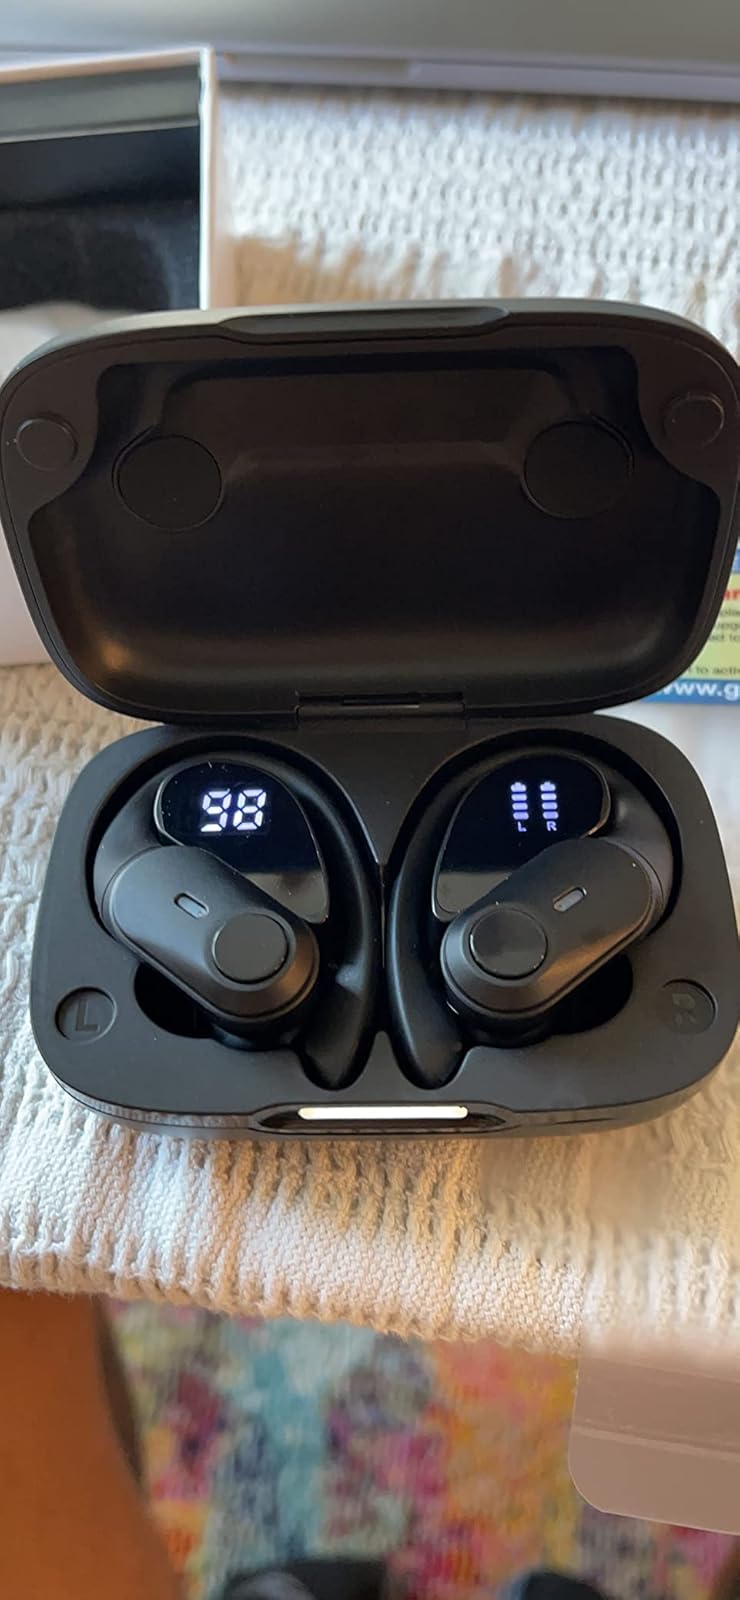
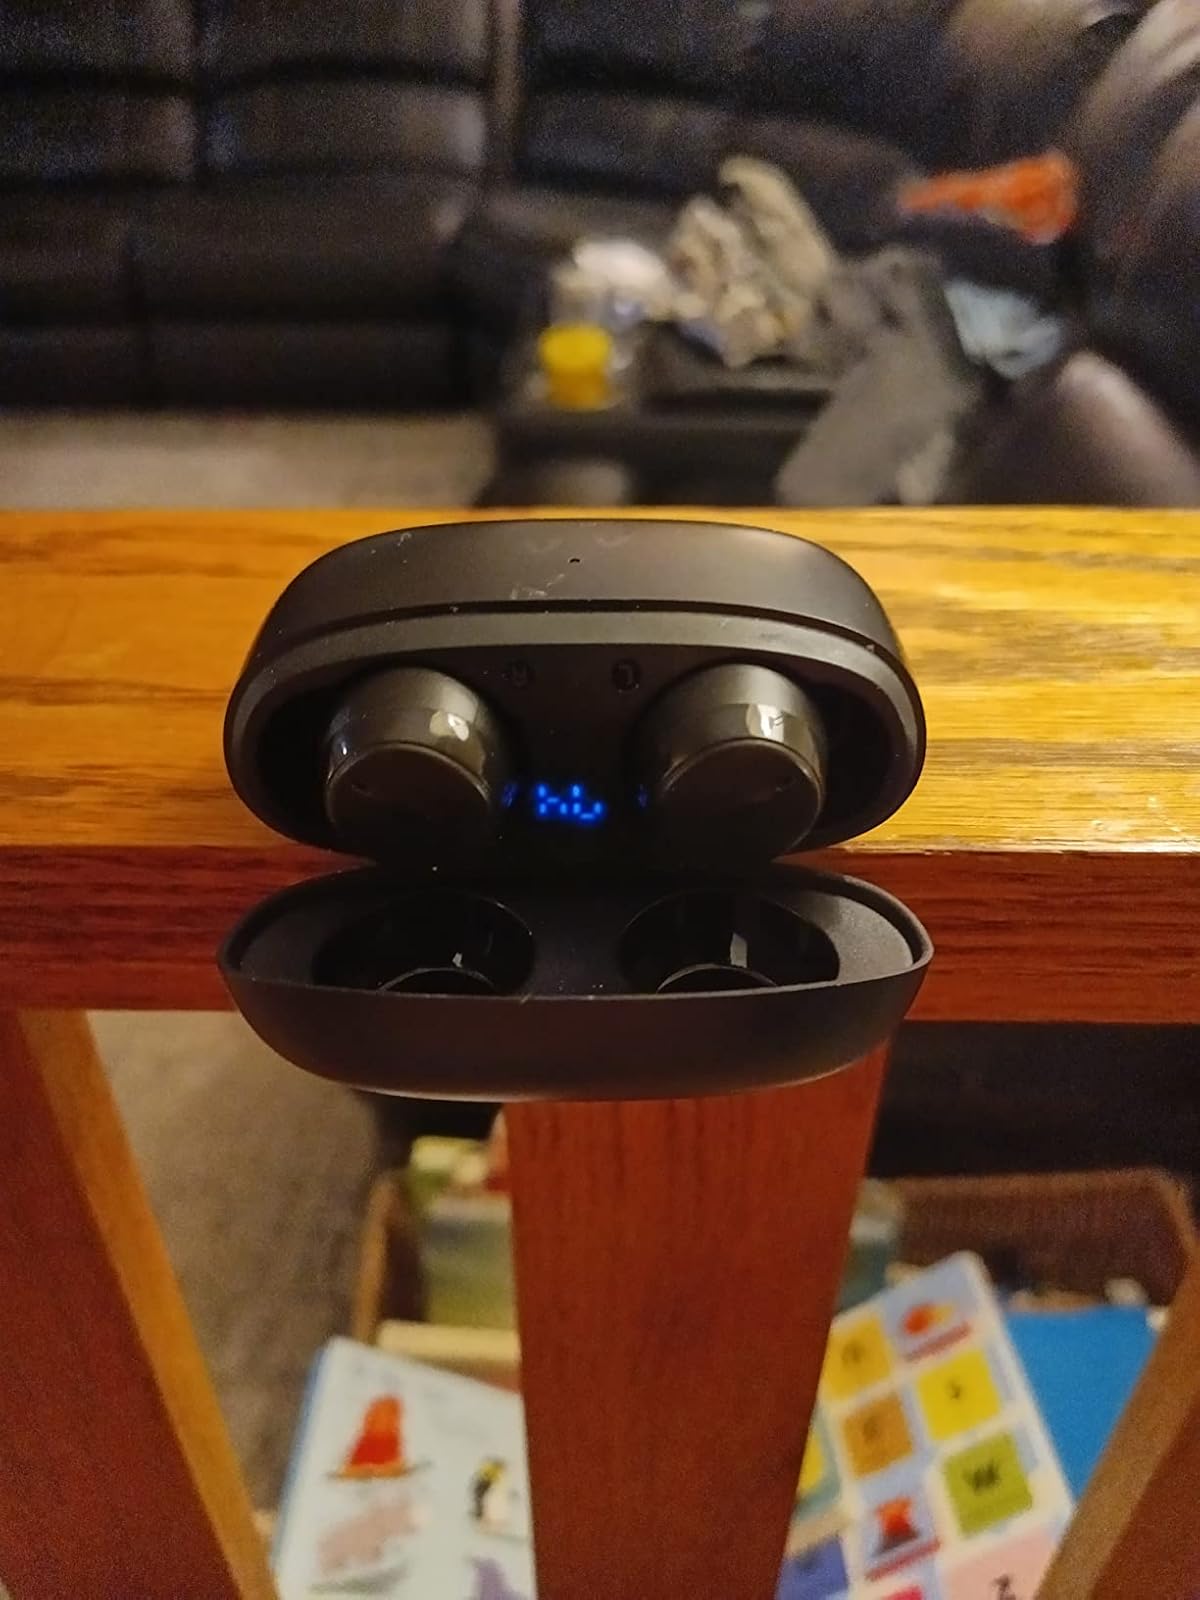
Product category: earbuds
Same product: no